Luna Rossa Prada Pirelli

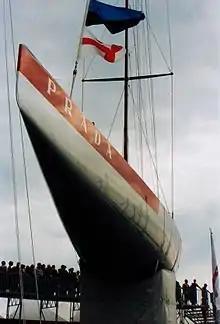
IACC ITA-45 on exhibit at the Genoa International Boat Show in October 2000

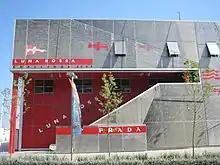
Luna Rossa's base in Valencia designed by architect Renzo Piano, in April 2007

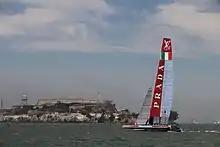
AC72 Luna Rossa sailing in San Francisco Bay during 2013 Louis Vuitton Cup

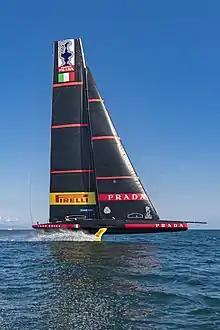
Luna Rossa's first AC75 training in Cagliari in October 2019

In February 1997, Prada CEO and avid sailor Patrizio Bertelli met with Argentinian yacht designer German Frers to discuss the construction of a cruising yacht. Frers asked suddenly "Why don’t we consider the America’s Cup?". Within 15 days, the core group behind Luna Rossa's first America's Cup campaign was established; the team challenged for the 30th America's Cup on behalf of the Yacht Club Punta Ala and under the name Prada Challenge.